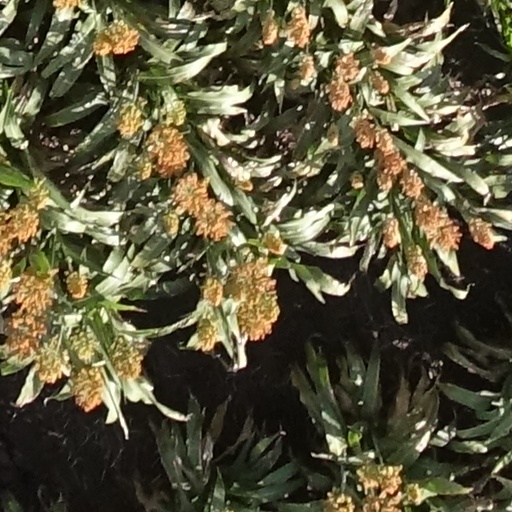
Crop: sorghum